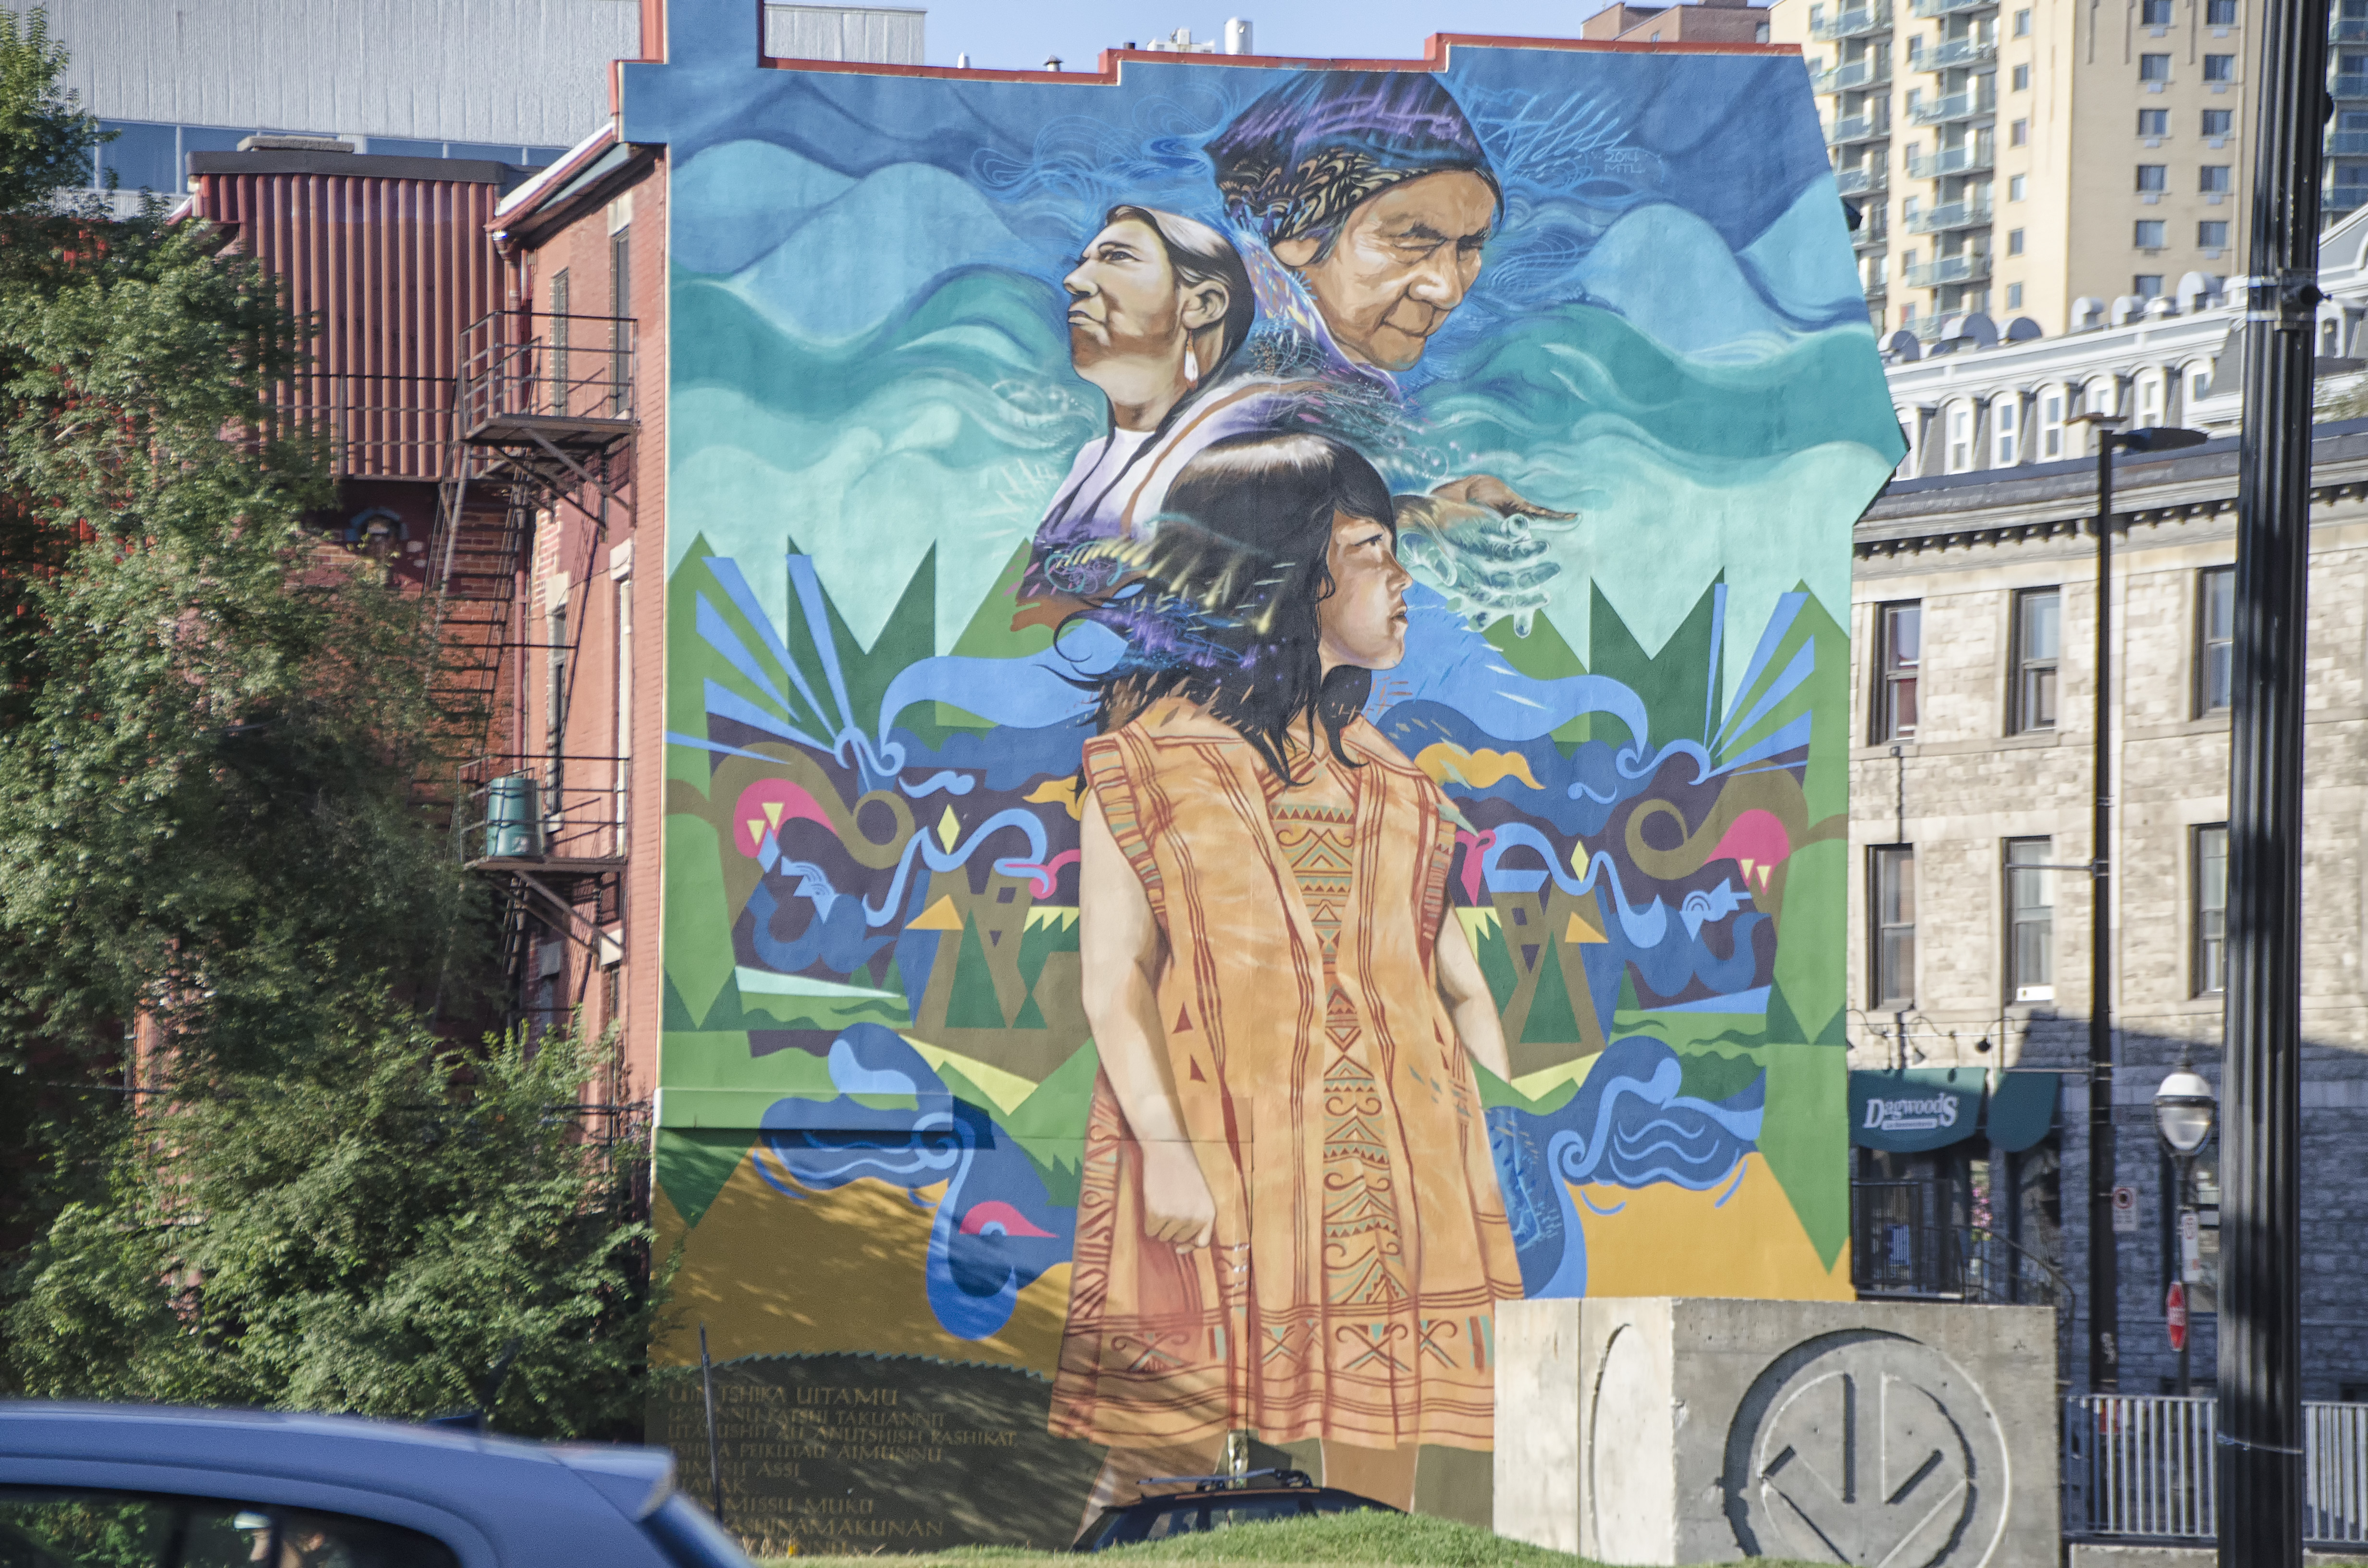
road, street, city, advertising, graffiti, artwork, street art, art, de, of, canada, mural, quebec, montreal, ville, urban area